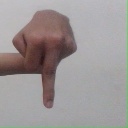
अक्षर: प